The Brief Wondrous Life of Oscar Wao

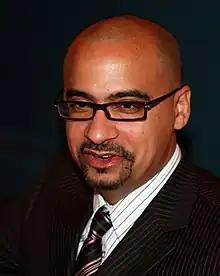
Junot Díaz

The book chronicles the life of Oscar de León, a Dominican boy growing up in Paterson, New Jersey, who is obsessed with science fiction and fantasy novels and with falling in love, as well as with the curse that has plagued his family for generations.